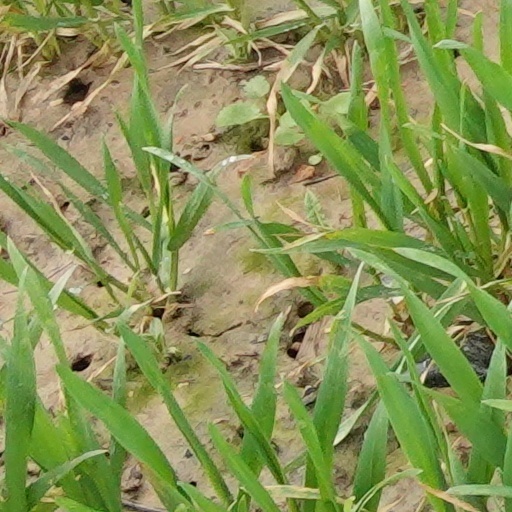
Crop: wheat